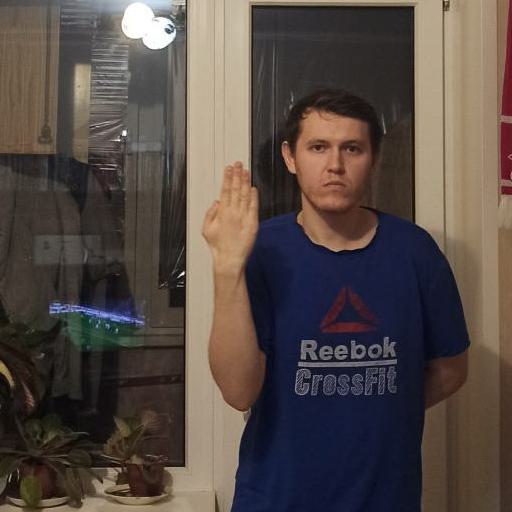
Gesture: stop_inverted